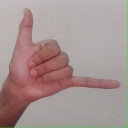
अक्षर: द